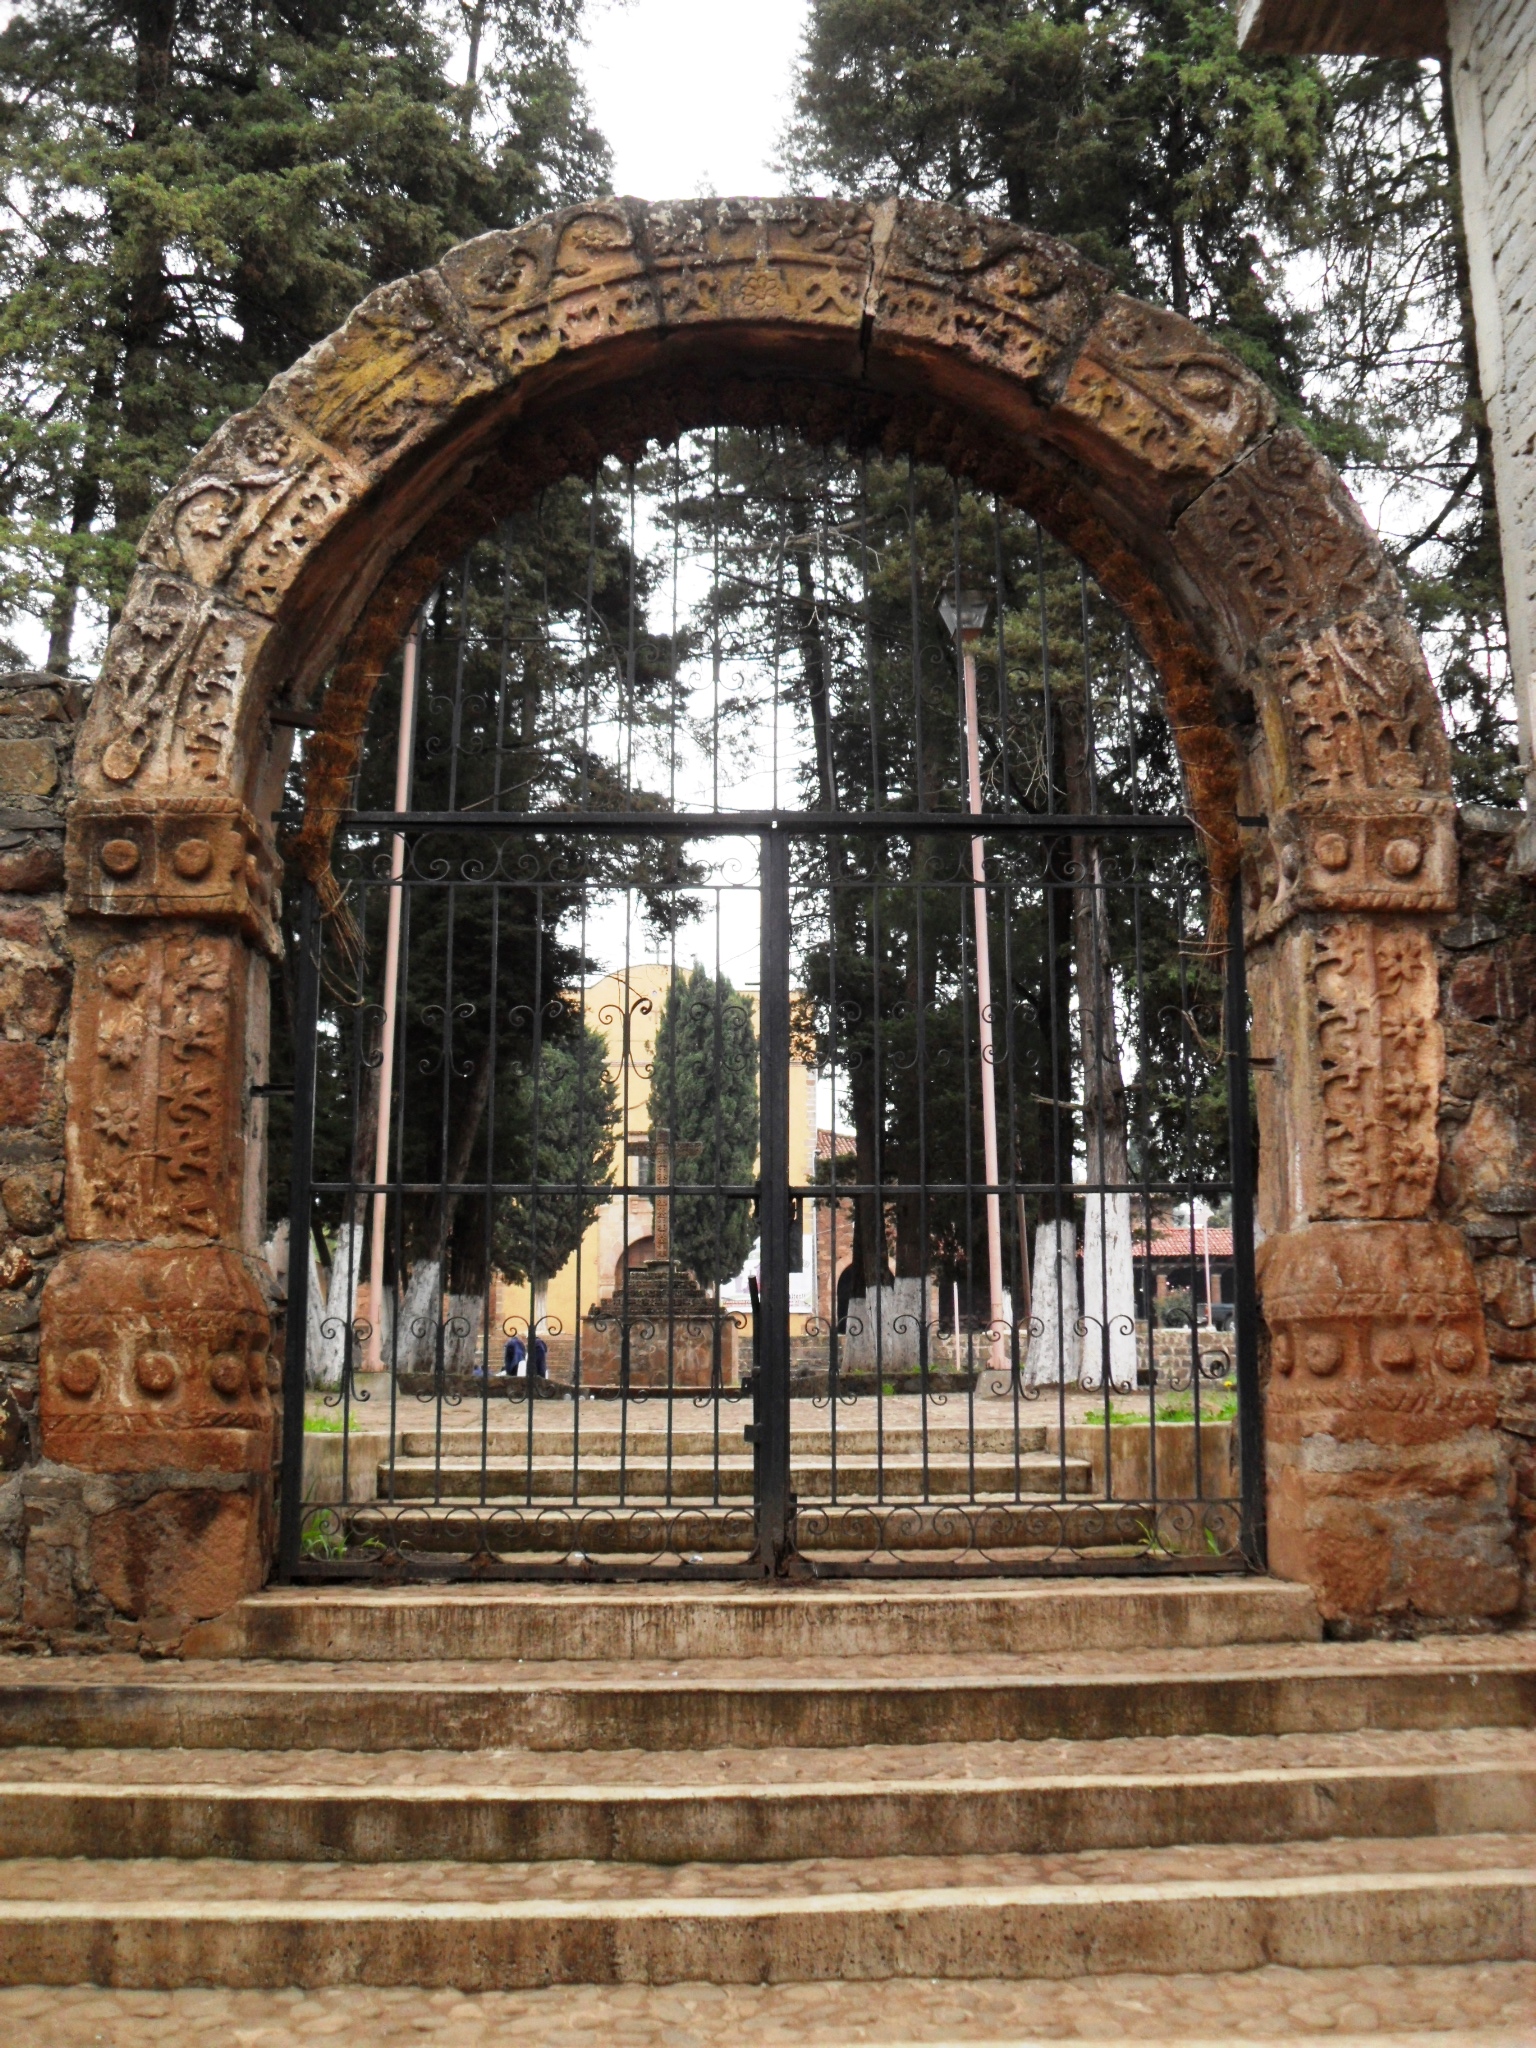
nature, gate, iron, arch, structure, wall, historic site, facade, outdoor structure, estate, tree, brick, door, window, building, medieval architecture